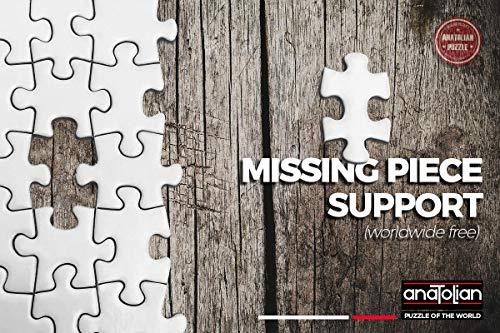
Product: Classic Bouquet Jigsaw Puzzle, 1000-Piece
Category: Toys & Games | Puzzles | Jigsaw Puzzles
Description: Finished puzzle size is 18.9" x 25.98" or 48cm x 66cm.
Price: $19.99
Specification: ProductDimensions:14.2x10x2inches|ItemWeight:1.1pounds|ShippingWeight:1.3pounds(Viewshippingratesandpolicies)|DomesticShipping:ItemcanbeshippedwithinU.S.|InternationalShipping:ThisitemcanbeshippedtoselectcountriesoutsideoftheU.S.LearnMore|ASIN:B00AEDYT96|Itemmodelnumber:PER3088|Manufacturerrecommendedage:12yearsandup